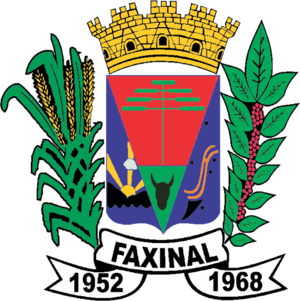
Faxinal est une ville brésilienne de l'État du Paraná. Sa population était estimée à 17 084 habitants en 2014.